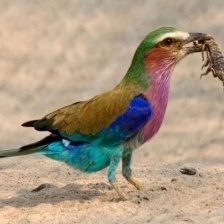
Species: LILAC ROLLER
Scientific name: CORACIAS CAUDATUS